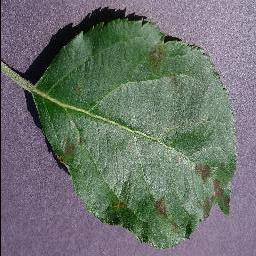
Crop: apple
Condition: scab